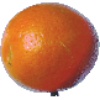
Label: tangelo